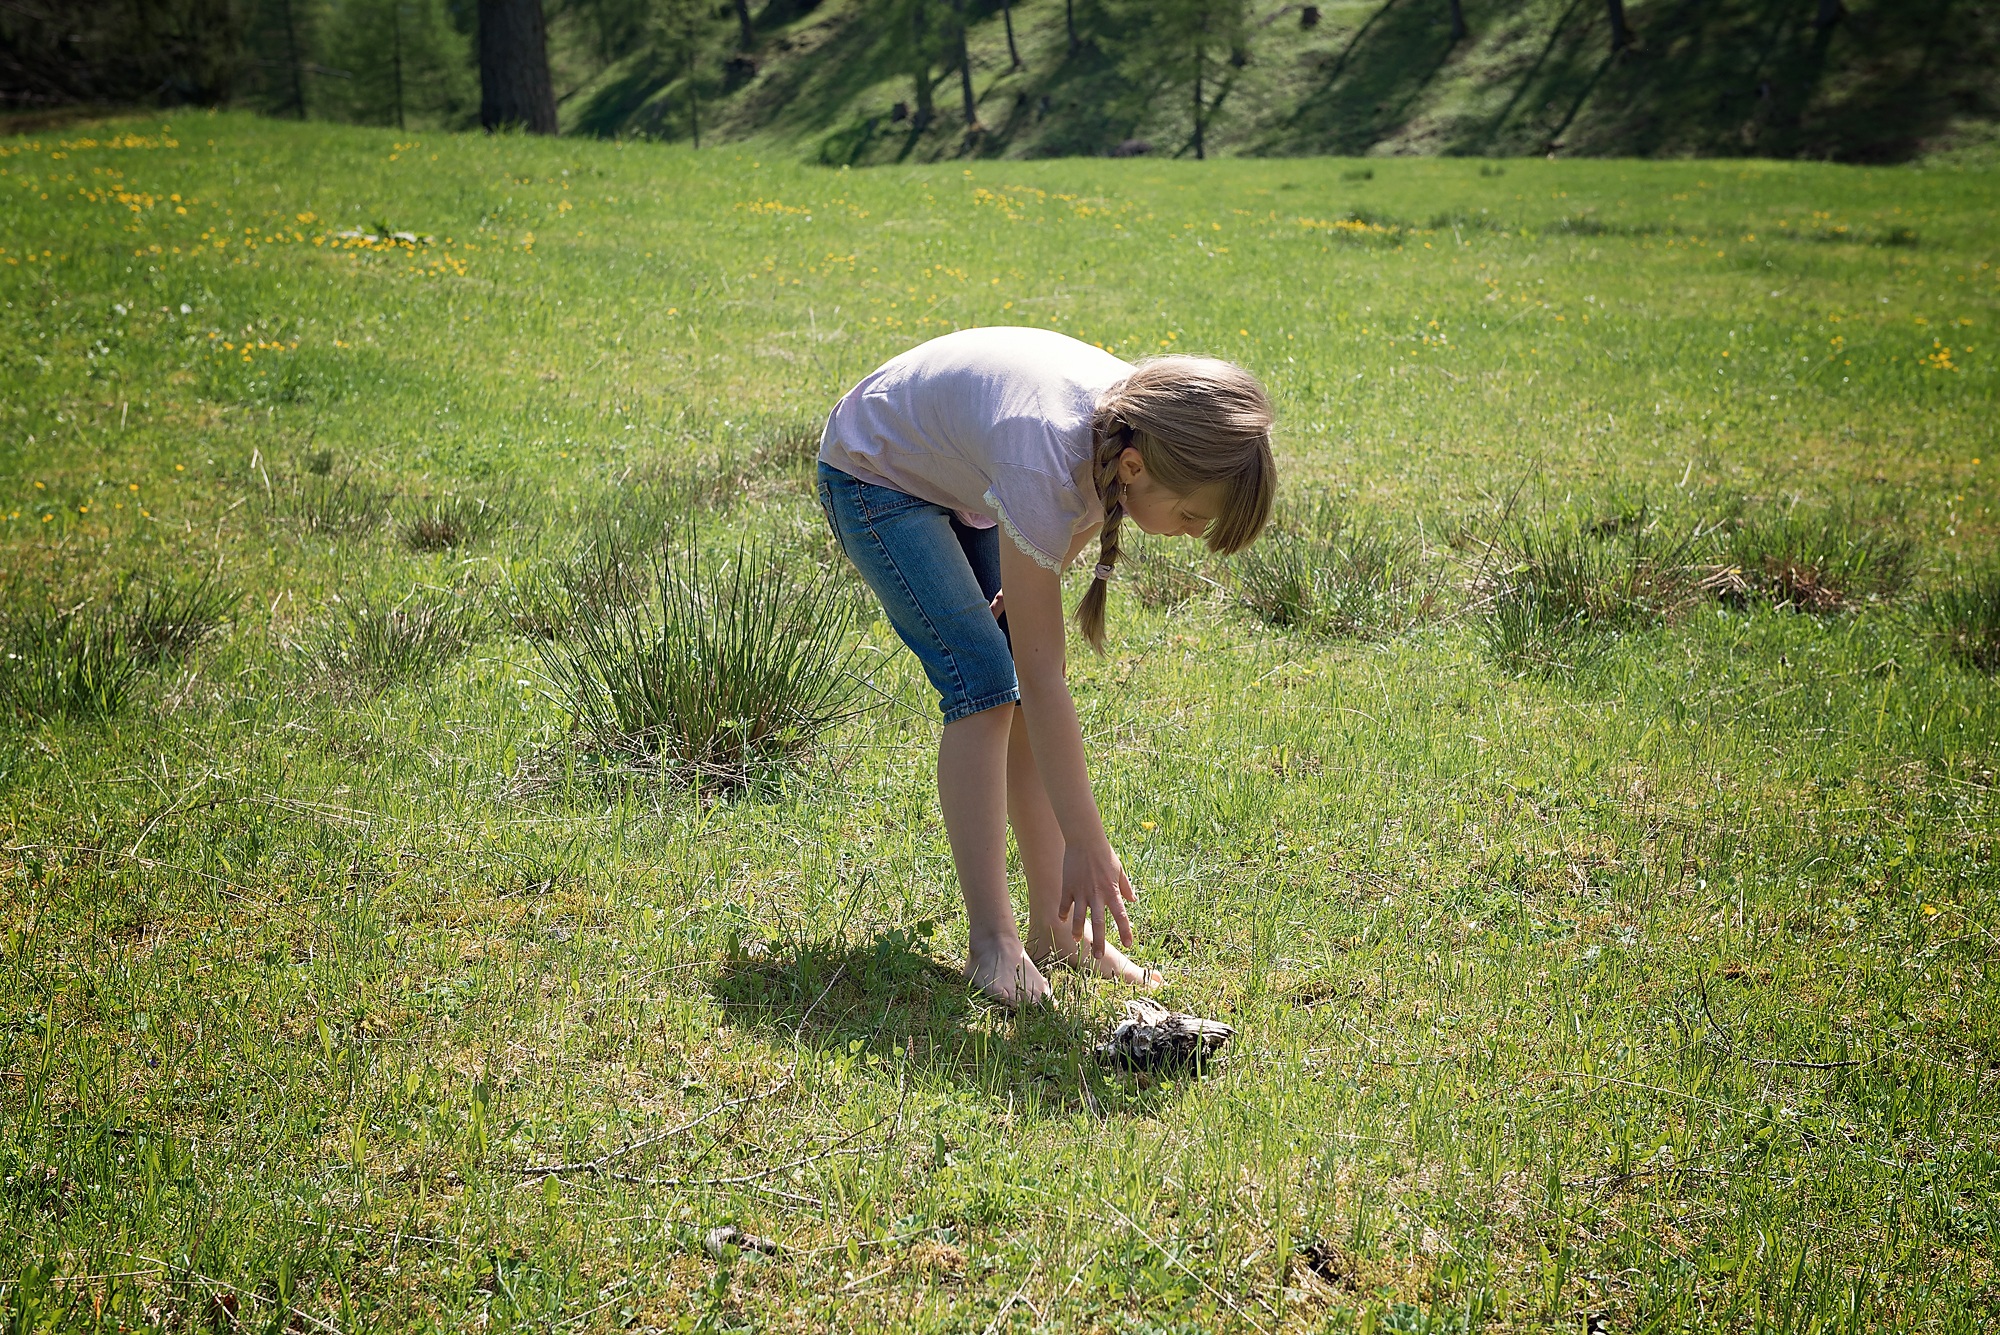
nature, grass, walking, girl, lawn, meadow, soil, child, human, grassland, out, habitat